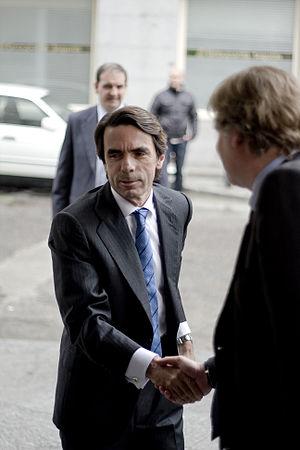
José María Aznar López [ xoˈse maˈɾia aθˈnaɾ ˈlopeθ], né le 25 février 1953 à Madrid, est un homme d'État espagnol, ancien président du Parti populaire et président du gouvernement durant deux mandats, du 4 mai 1996 au 17 avril 2004.